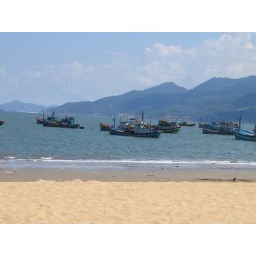
I'd say that...98% of fishing boats in Vietnam are blue with a red stripe.